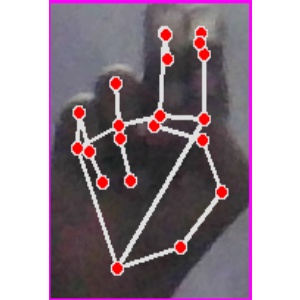
अक्षर: ह